Arsène Wenger

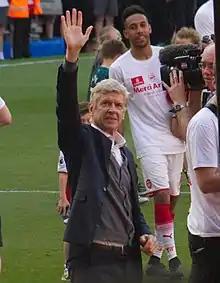
Wenger in his final home match as manager of Arsenal in 2018

Wenger appointed Vieira as club captain following Adams' retirement, and made few additions to his double-winning squad, signing defender Pascal Cygan, midfielder Gilberto Silva and utility player Kolo Touré. He was confident his side would retain the league and told the media: "Nobody will finish above us in the league. It wouldn't surprise me if we were to go unbeaten for the whole of the season". Arsenal set a new top-flight record in their opening game of the 2002–03 season; a 2–0 victory against Birmingham City was their 14th league win in succession. They continued their fine start by overhauling Nottingham Forest's top-flight record of 22 away league matches without defeat and later surpassed Manchester United's Premier League total of 29 matches unbeaten. Arsenal lost to Everton in October 2002, which began a run of four matches without a win. Though Wenger's team built an eight-point lead over challengers Manchester United by March 2003, they were overhauled in the final weeks of the season. The title race shifted in United's favour when Bolton Wanderers came from behind to draw 2–2 against Arsenal. Wenger showed moments of exasperation during the match by loosening his tie and bellowing orders from the touchline. Journalist Phil McNulty wrote that Wenger's demeanor "spoke of someone who had the title in his grasp but now saw it slipping from his fingers". Arsenal beat Southampton 1–0 to retain the FA Cup at the end of the campaign.